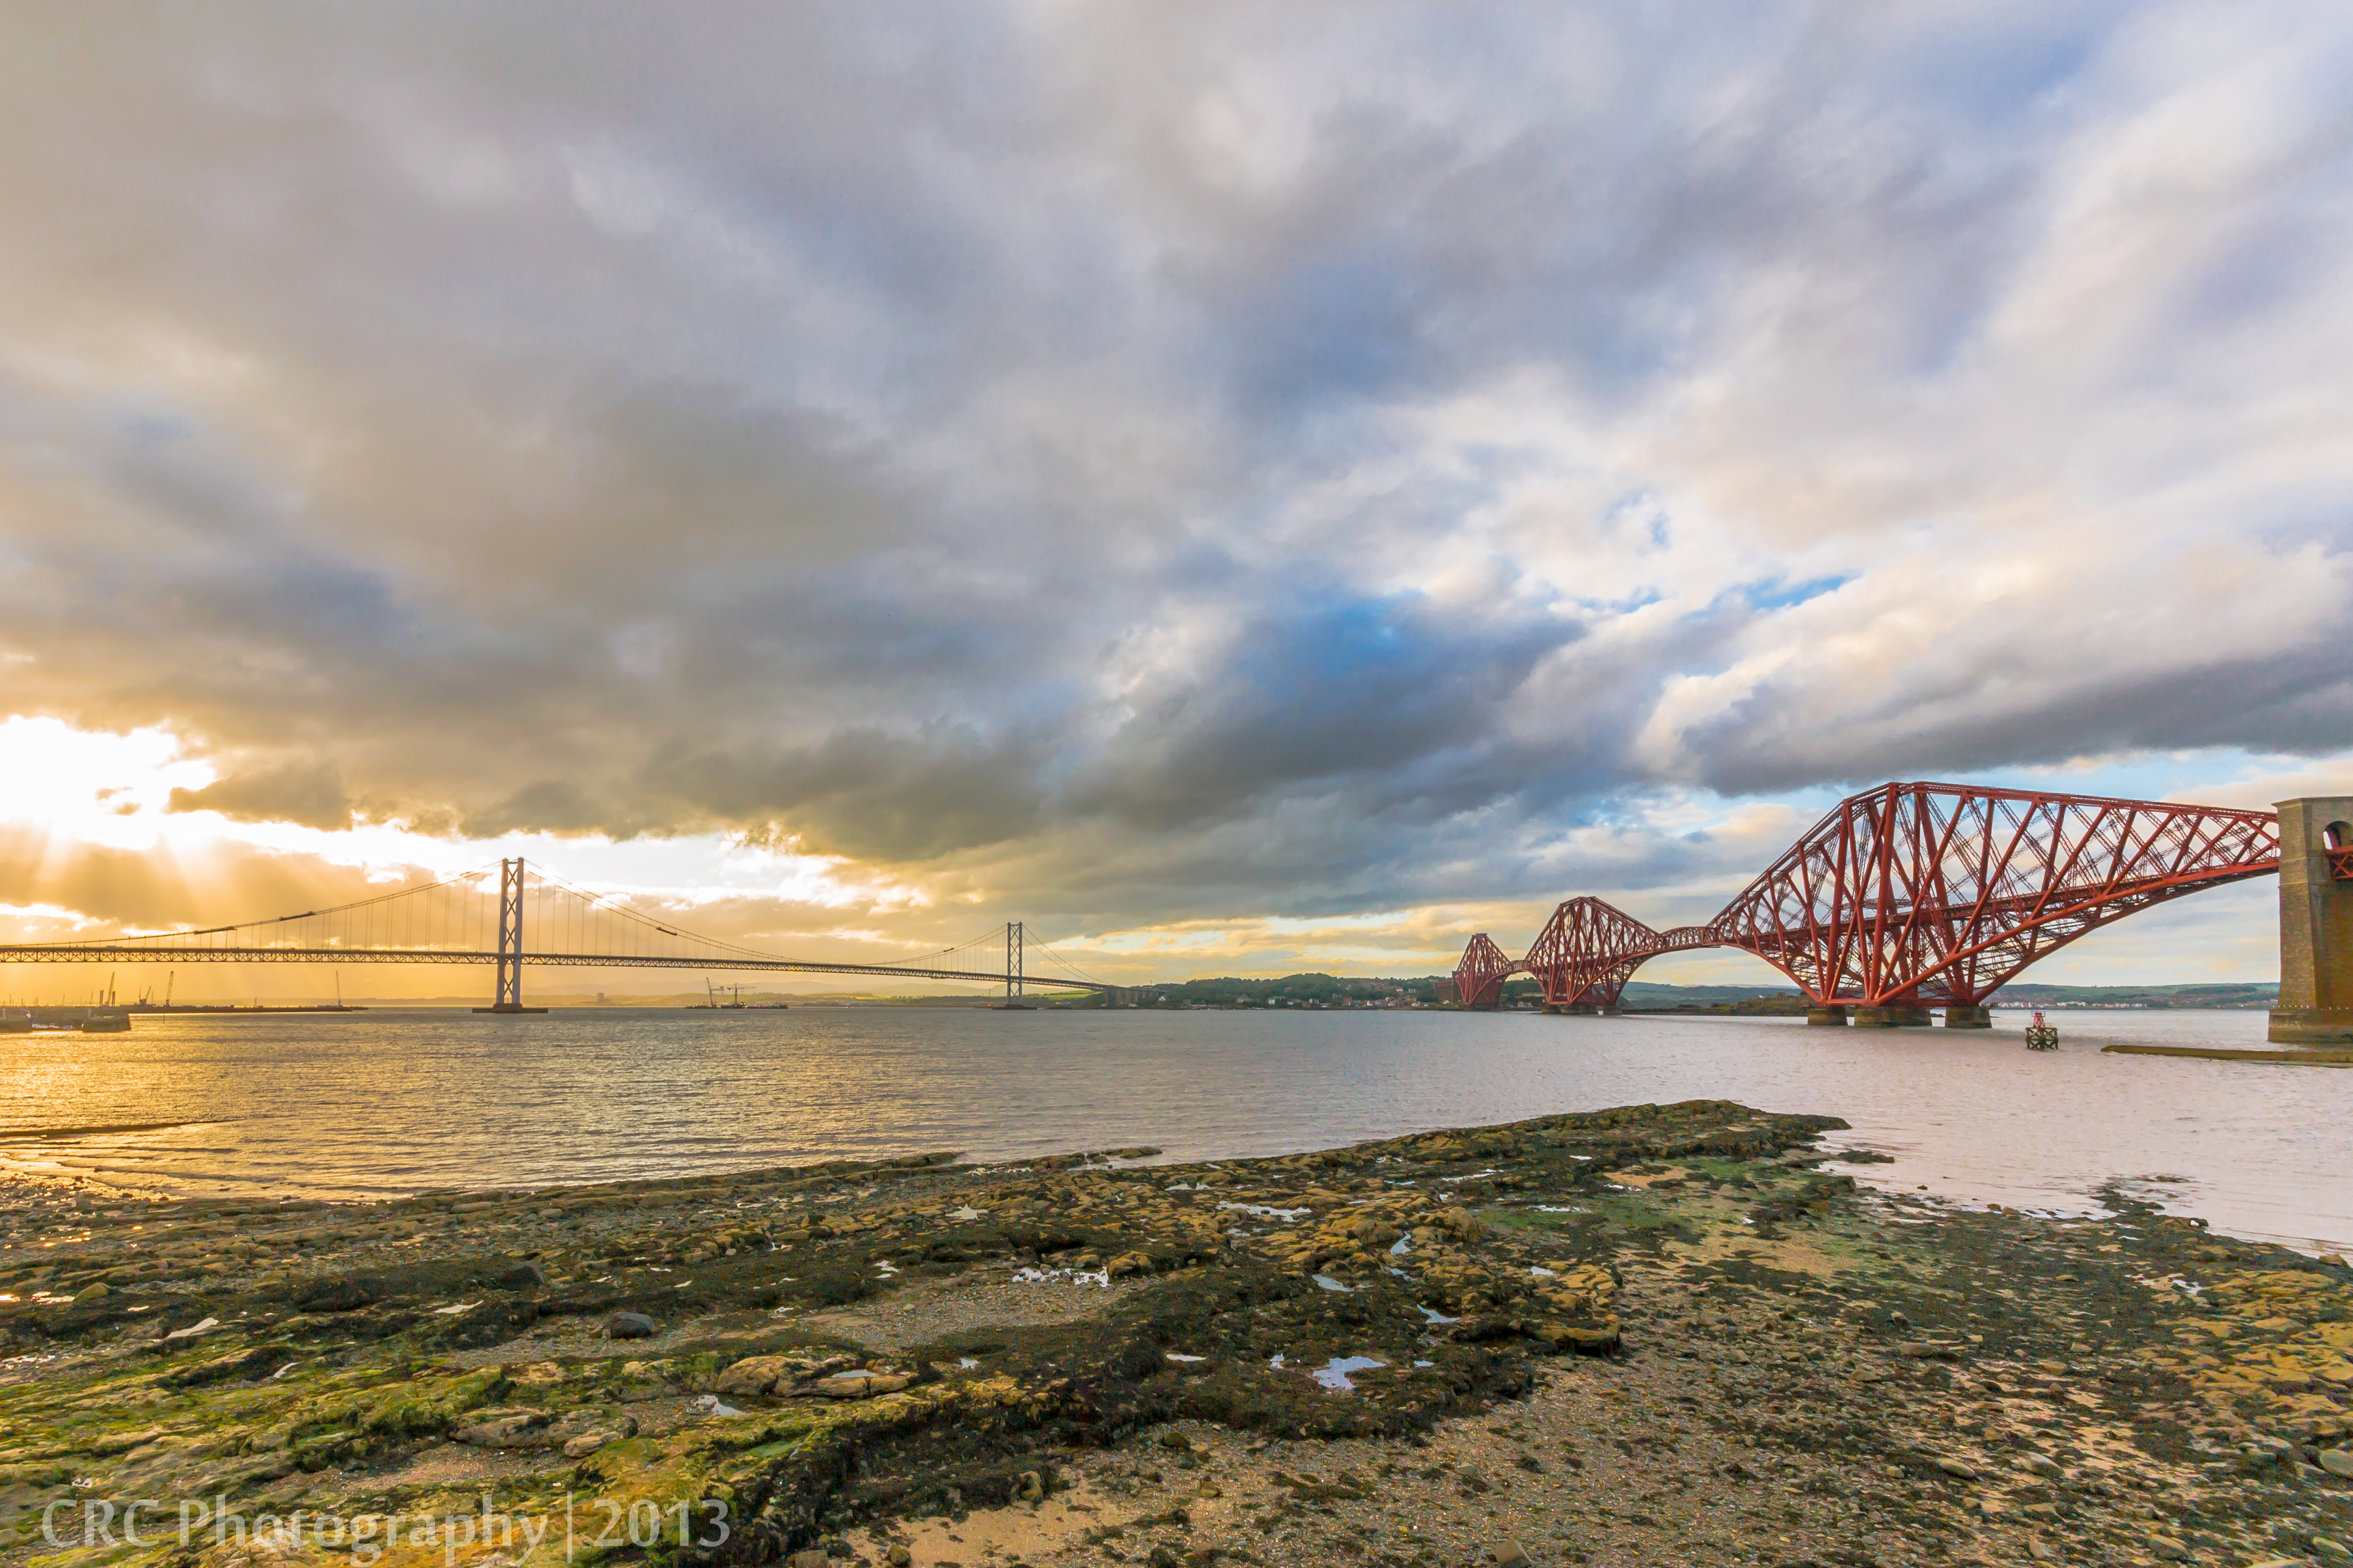
beach, landscape, sea, coast, water, ocean, horizon, cloud, sky, sunrise, sunset, bridge, sunlight, morning, shore, river, dusk, transport, evening, bay, uk, structures, clouds, history, scotland, bridges, firthofforth, southqueensferry